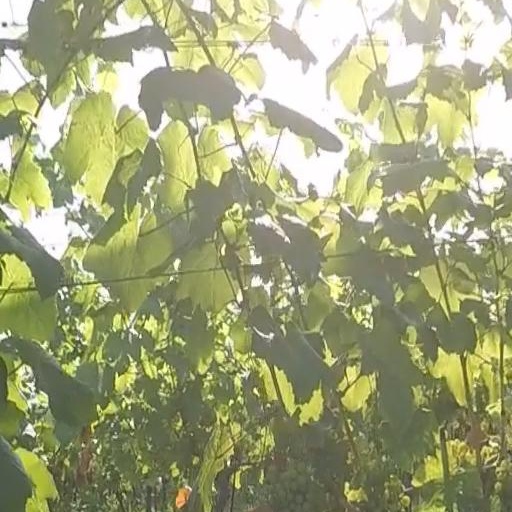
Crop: grape